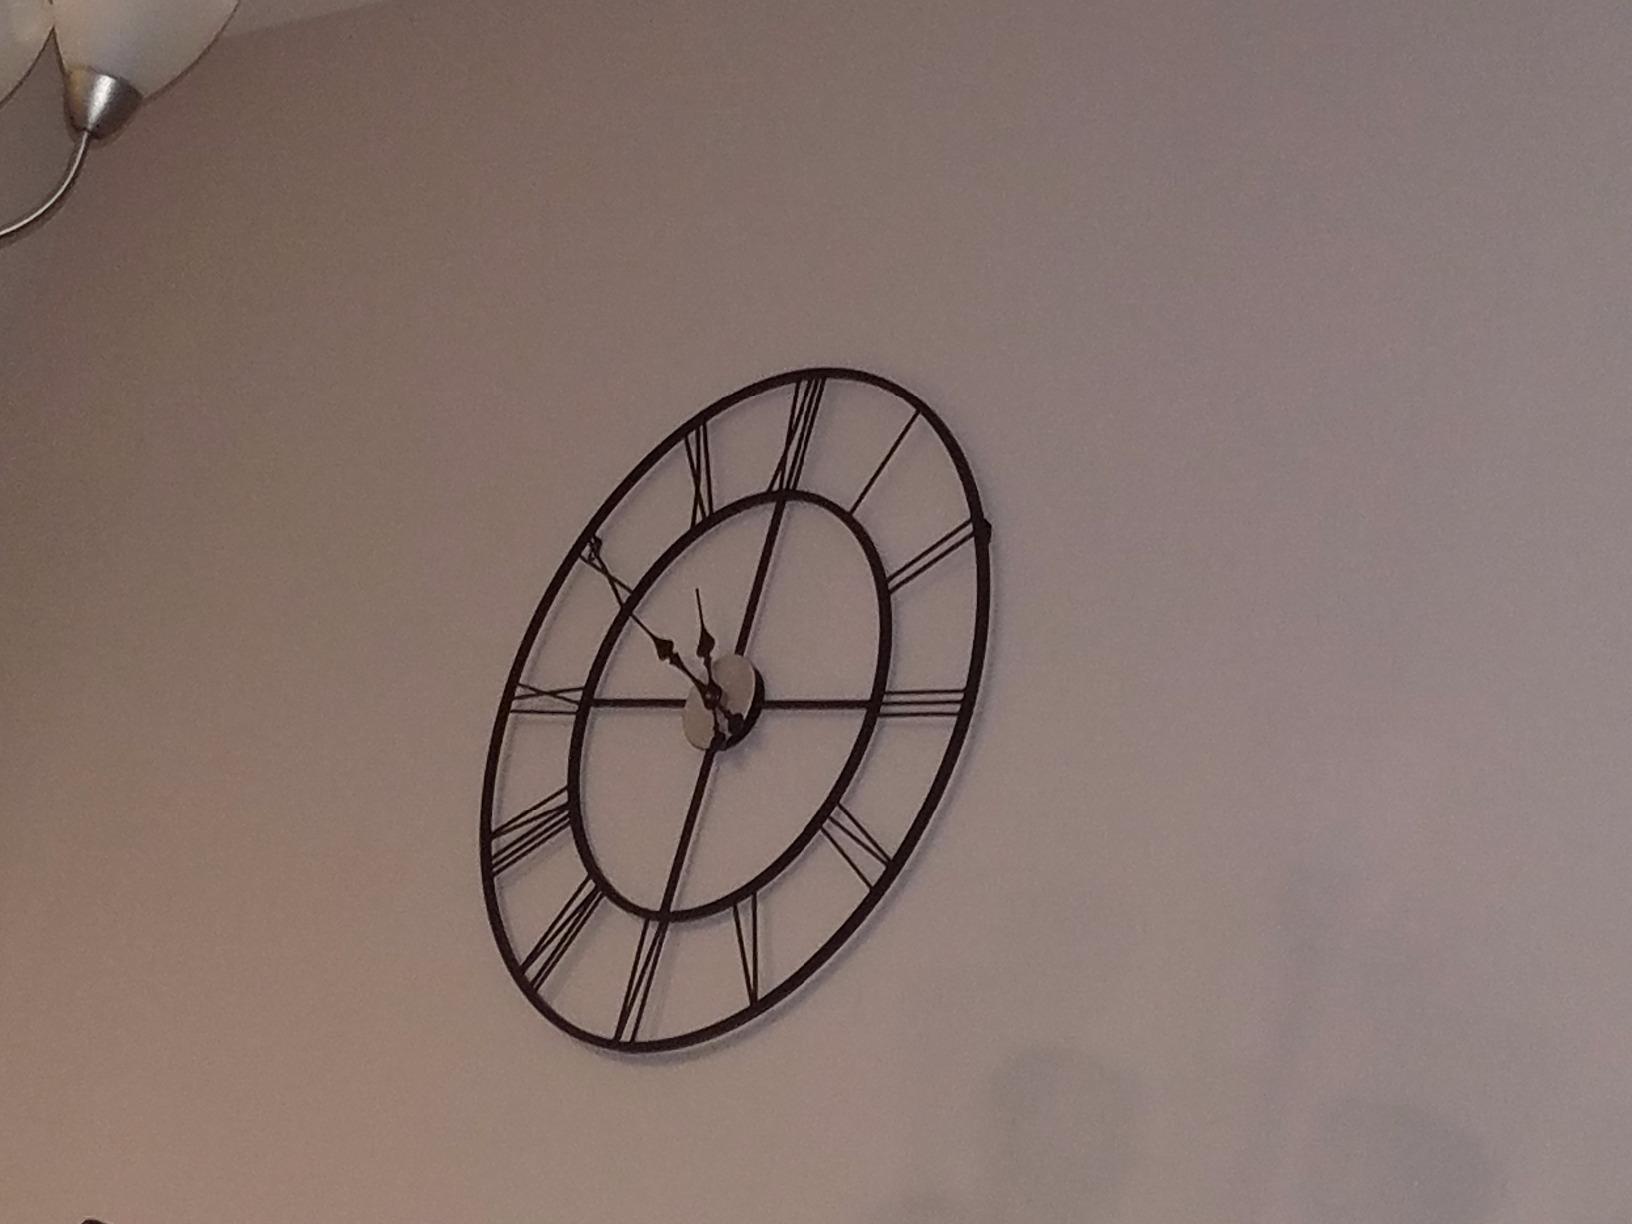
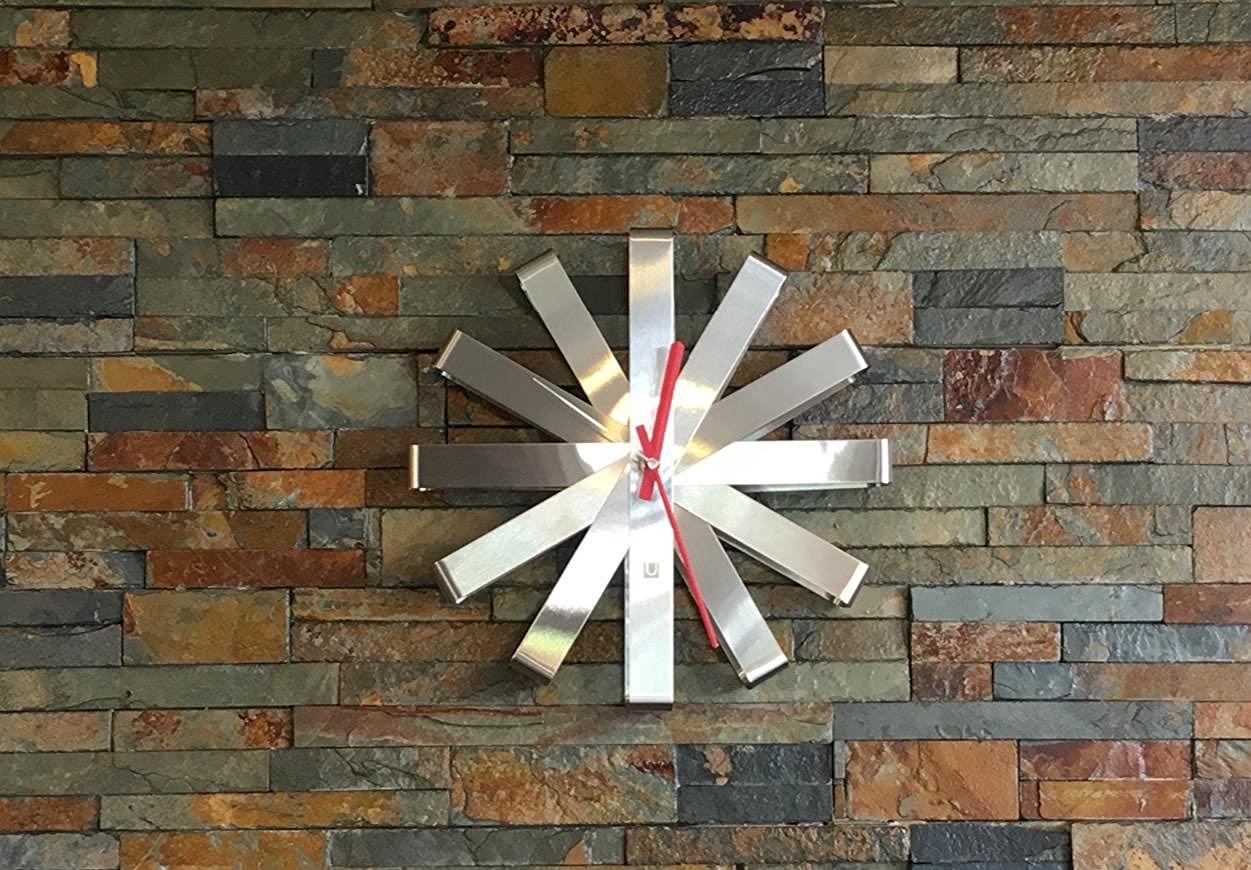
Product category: clock
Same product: no